Gloria Chomiak Atamanenko

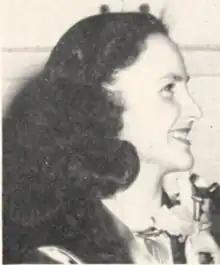
Chomiak from a 1950 publication of the U.S. Department of the Interior

Gloria Katherine Chomiak Atamanenko (April 28, 1932 – October 12, 2017) was a Canadian social worker, writer, editor, and translator. As a teenager in the United States, she made headlines as the winner of a national essay contest on the theme "I Speak for Democracy".